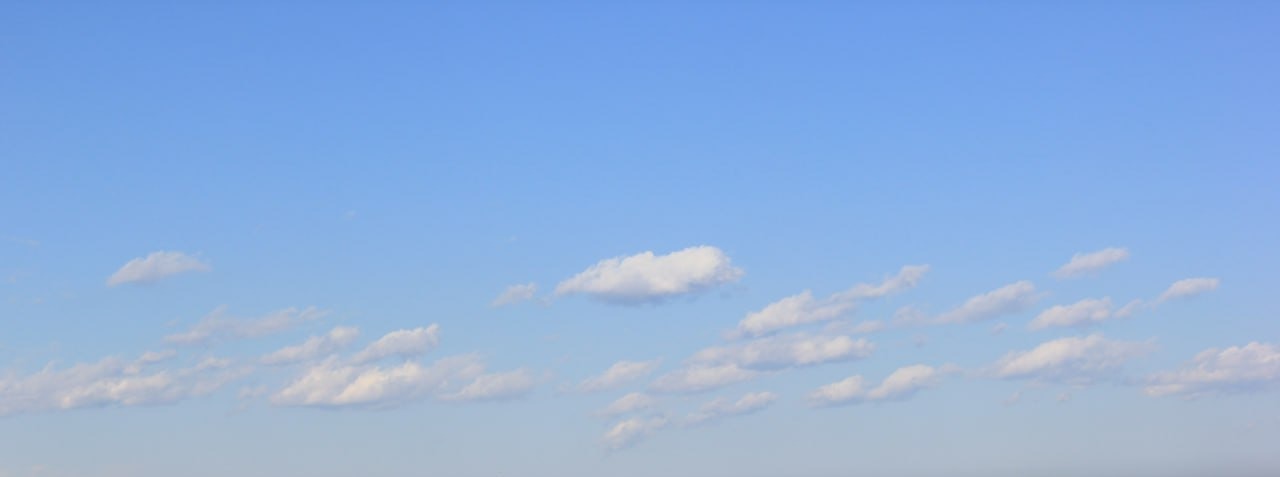
Cloud type: Stratocumulus